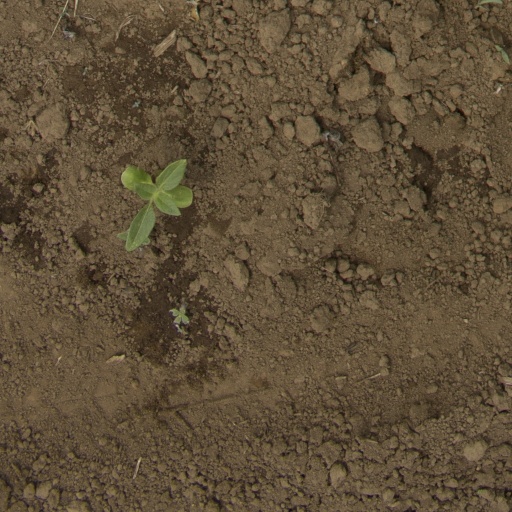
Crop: Jerusalem artichoke